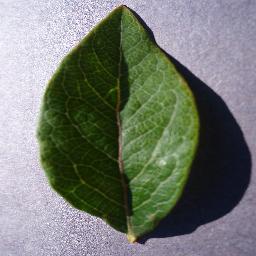
Label: Blueberry___healthy